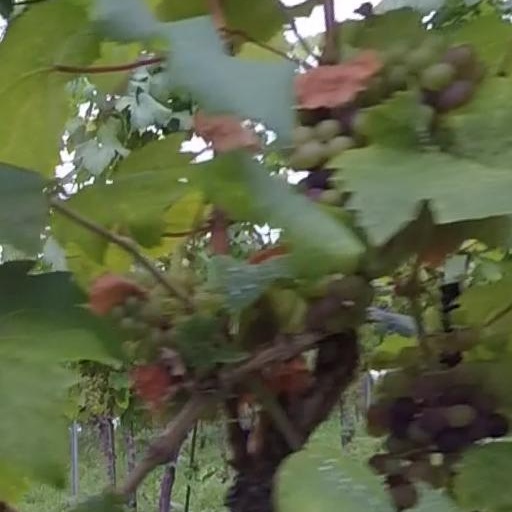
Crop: grape